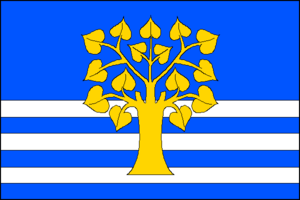
Poteč est une commune du district et de la région de Zlín, en République tchèque. Sa population s'élevait à 784 habitants en 2018.